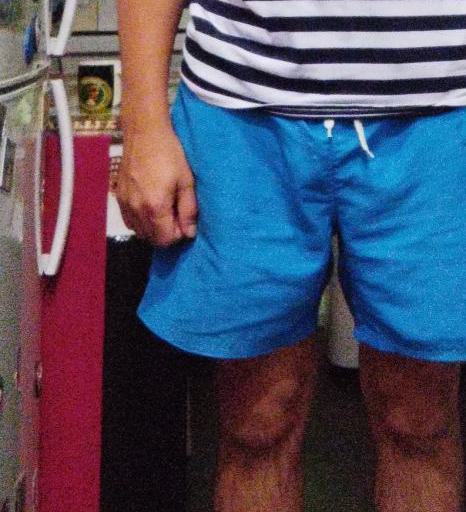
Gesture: no_gesture